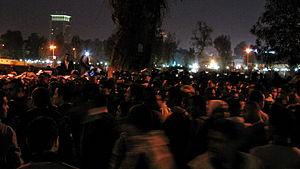
Le 25 janvier est le 25ᵉ jour de l'année du calendrier grégorien. Il reste 340 jours avant la fin de l'année, 341 si l'année est bissextile.